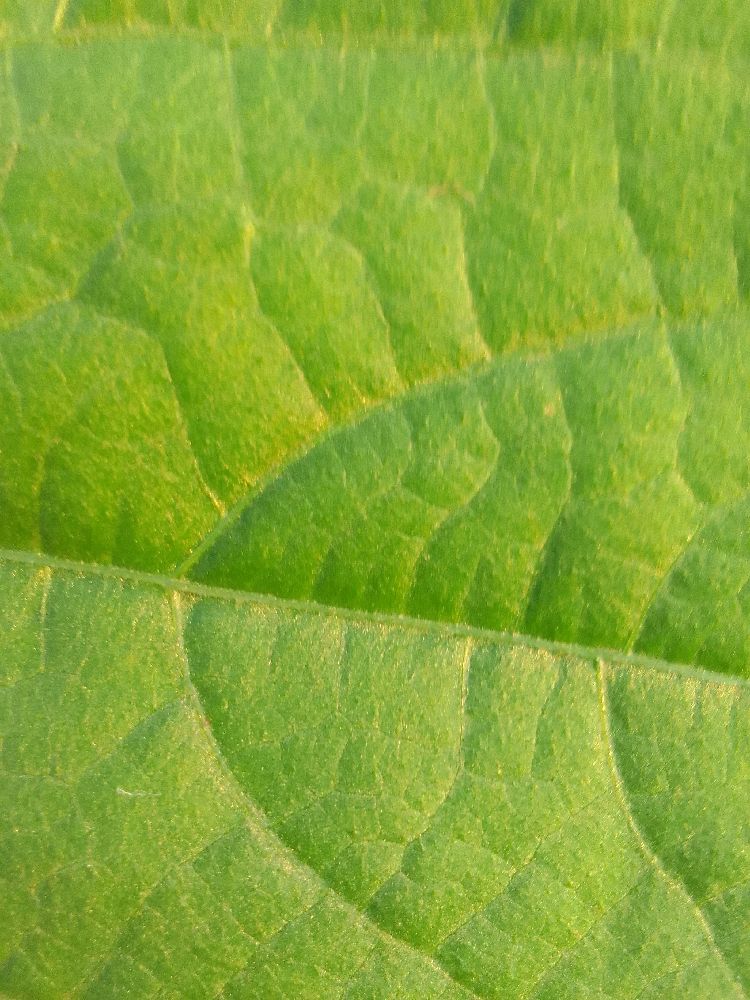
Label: healthy